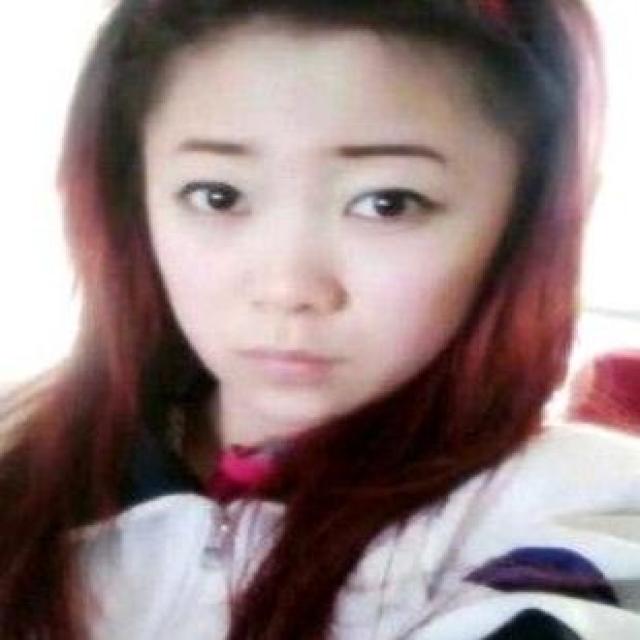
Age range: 13-20